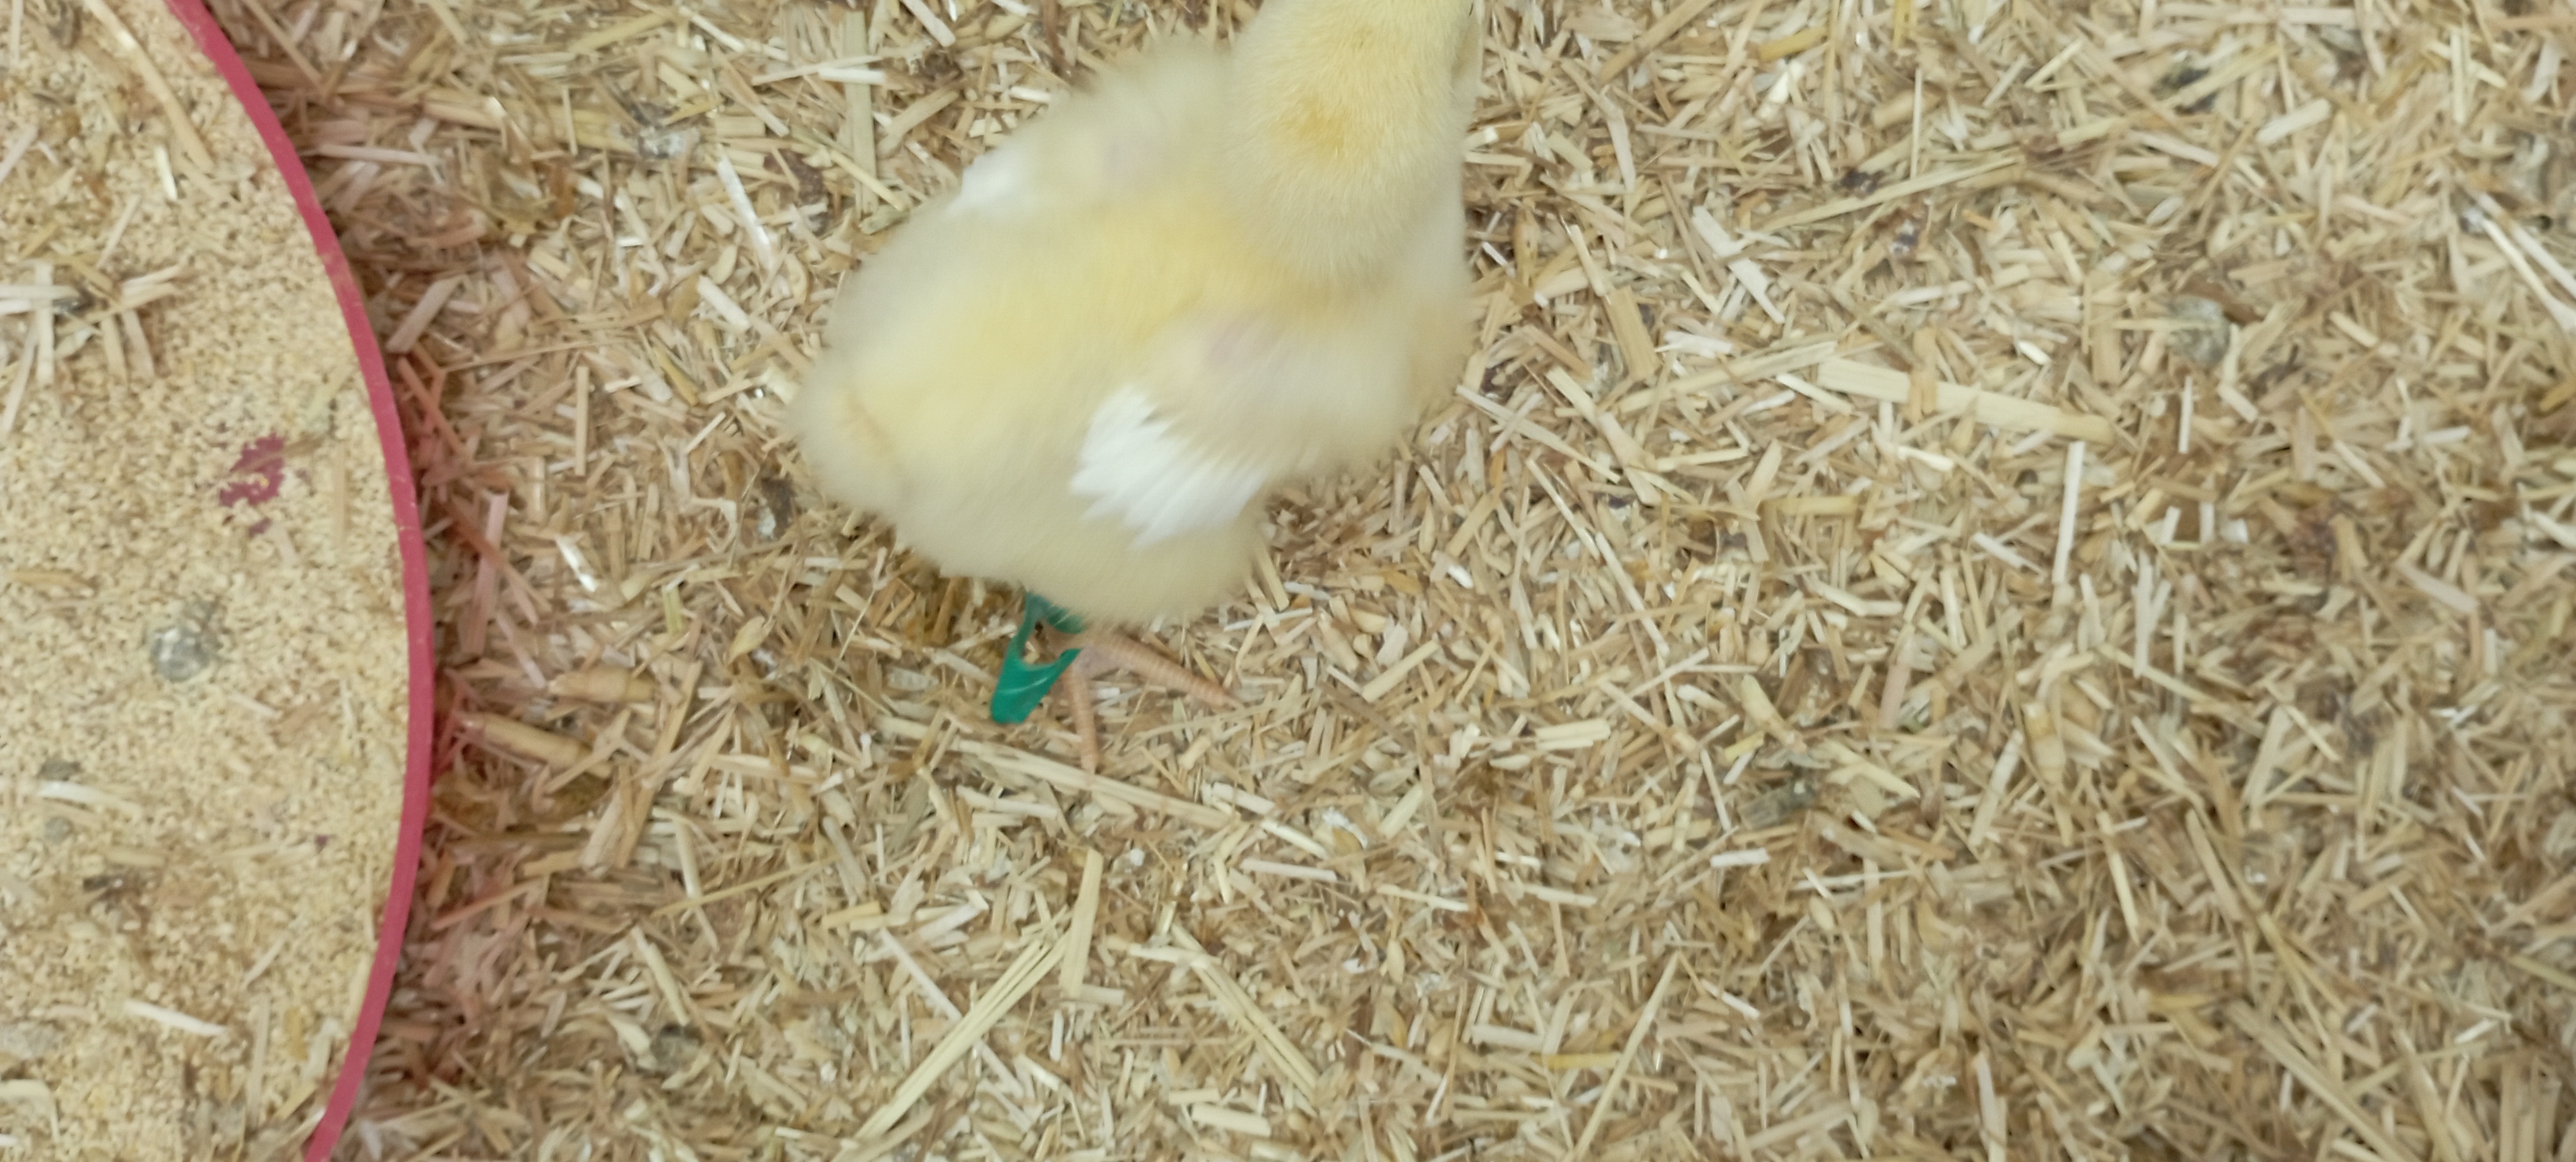
Weight: 210 g